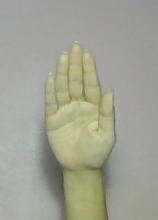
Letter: seen